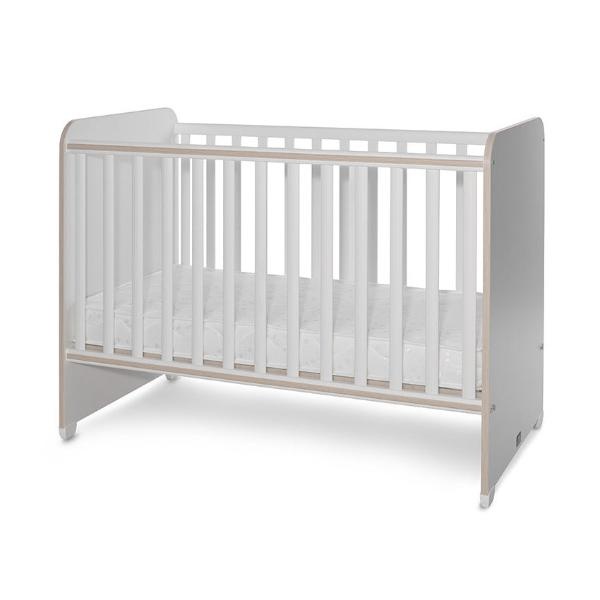
Bed Sweet Dream 60/120 Light Oak
suitable for mattress dimentions 120x60x12 cm (max.) /mattress not included in the set/,under-mattress frame with 2 levels,2 removable elements from front and back grids,2 grids,baby cot /dimensions – 124x68x95 cm/,made of 18 mm high quality melamine chipboard,in conformity with all European safety norms,high quality fitting for easy and quick installation,detailed manual instruction for step-by-step assembling suitable for mattress dimentions 120x60x12 cm (max.) /mattress not included in the set/ under-mattress frame with 2 levels
Brand: LORELLI
Category: Furniture > Baby & Toddler Furniture > Cribs & Toddler Beds